Gerdau

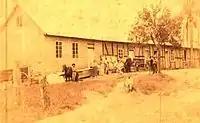
Residence and company Estate Society João Gerdau, 1885

Gerdau was founded as the Pontas de Paris nail manufacturing business by João Gerdau, a German migrant who left the port of Hamburg for Rio Grande do Sul, in Brazil, in 1869 in search of new business opportunities.